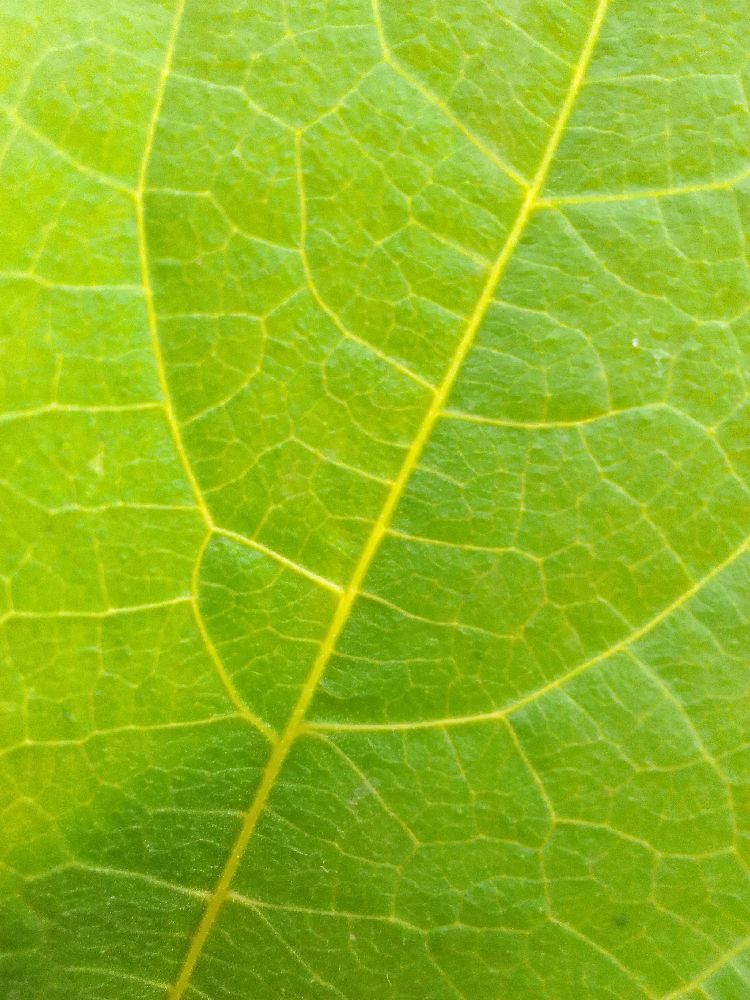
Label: healthy